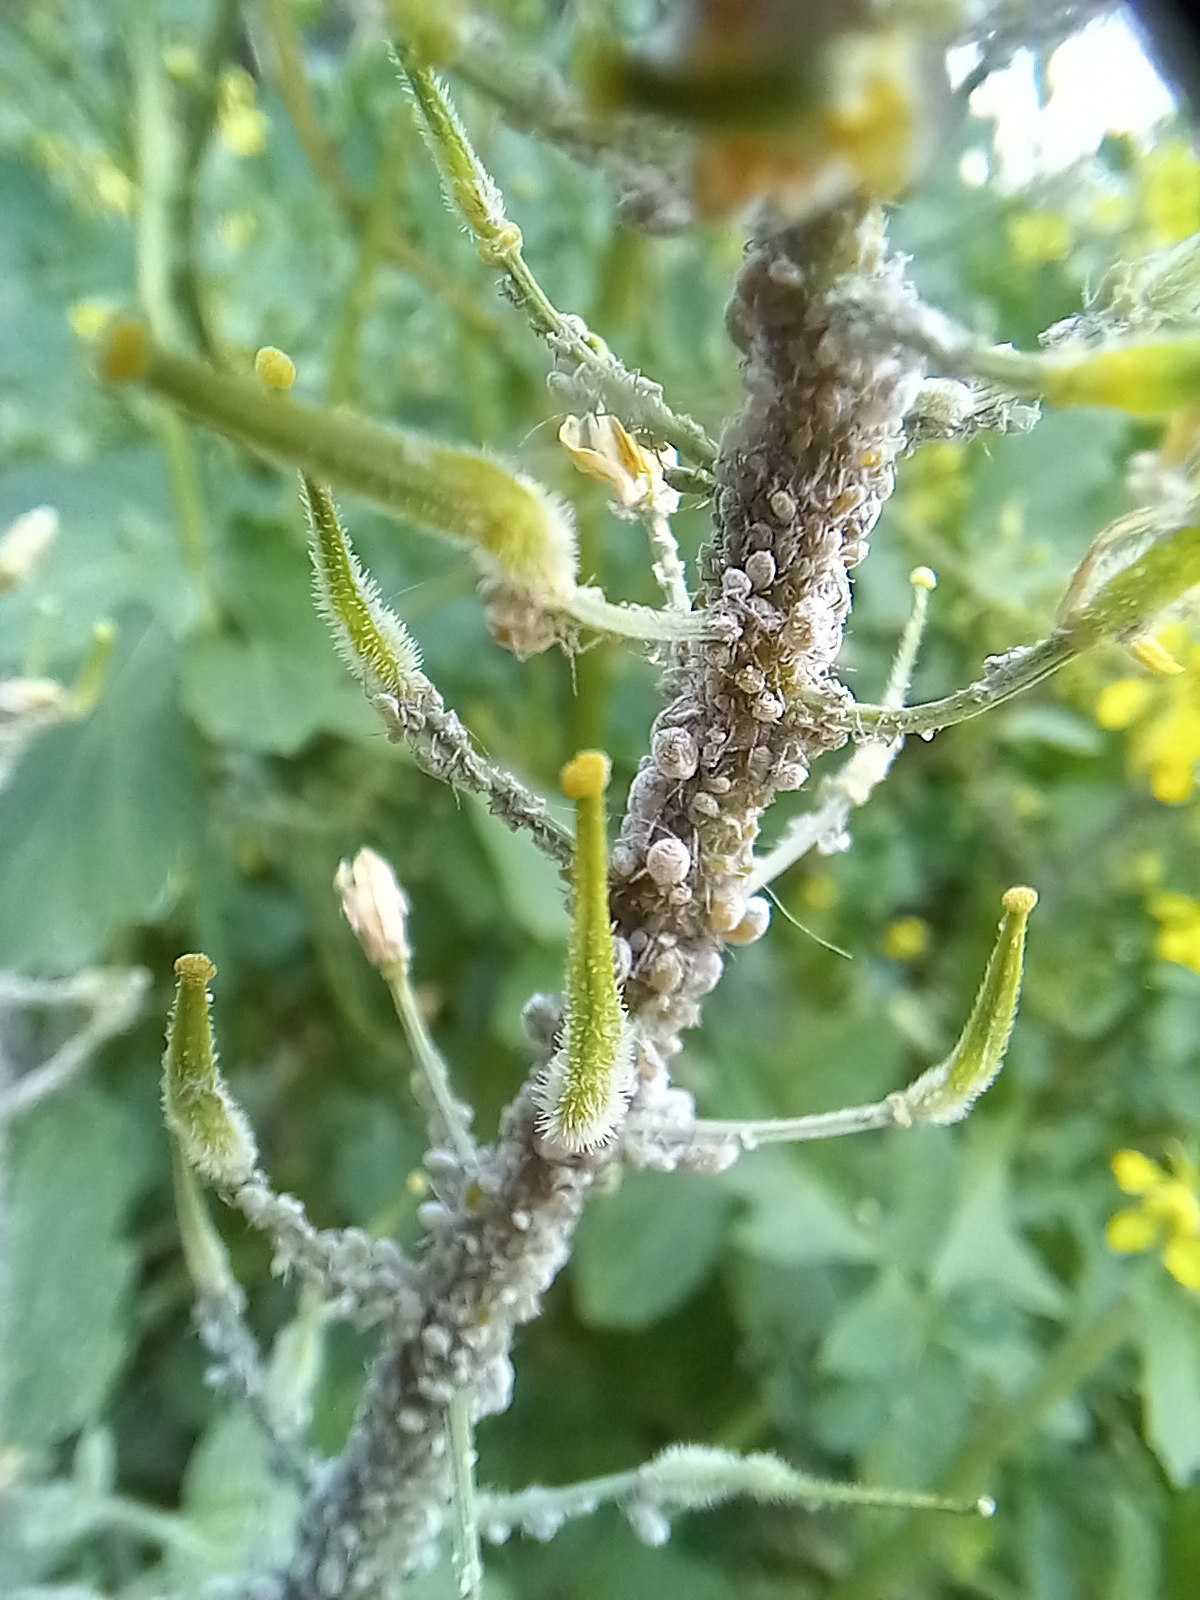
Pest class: cabbage_aphid